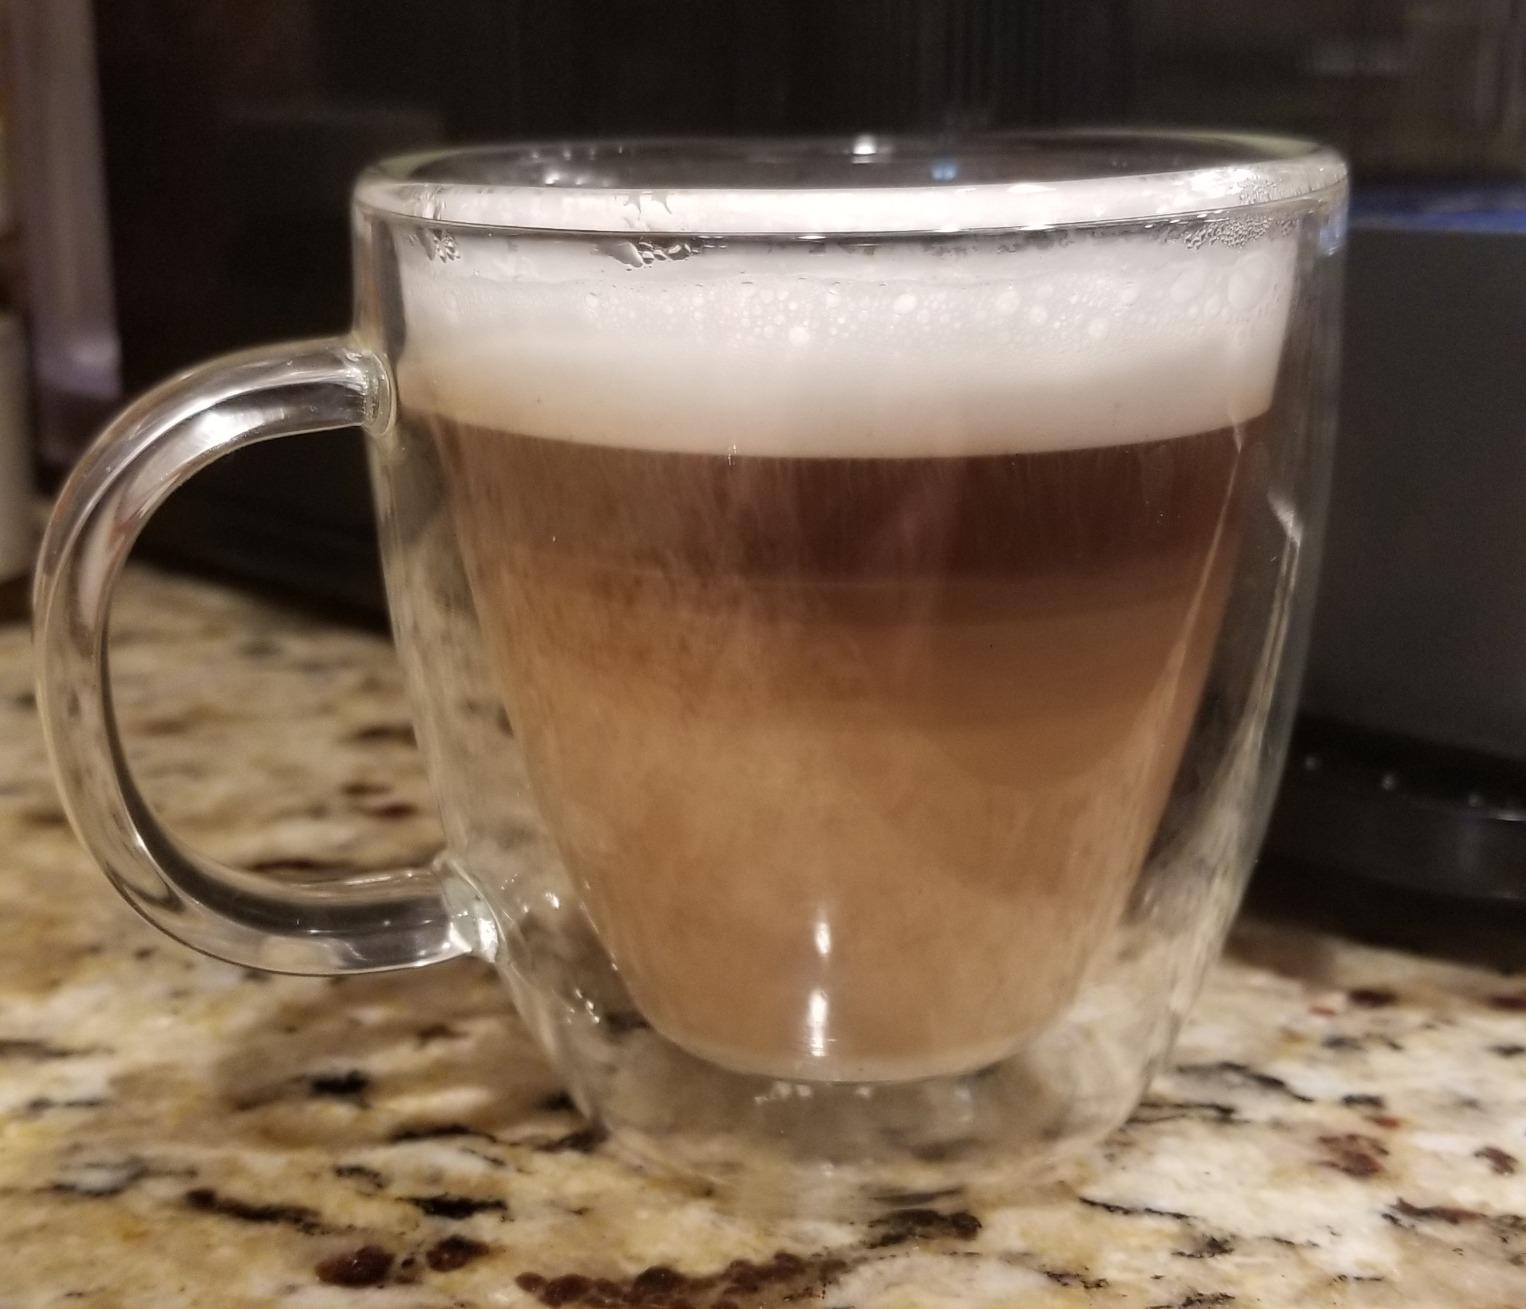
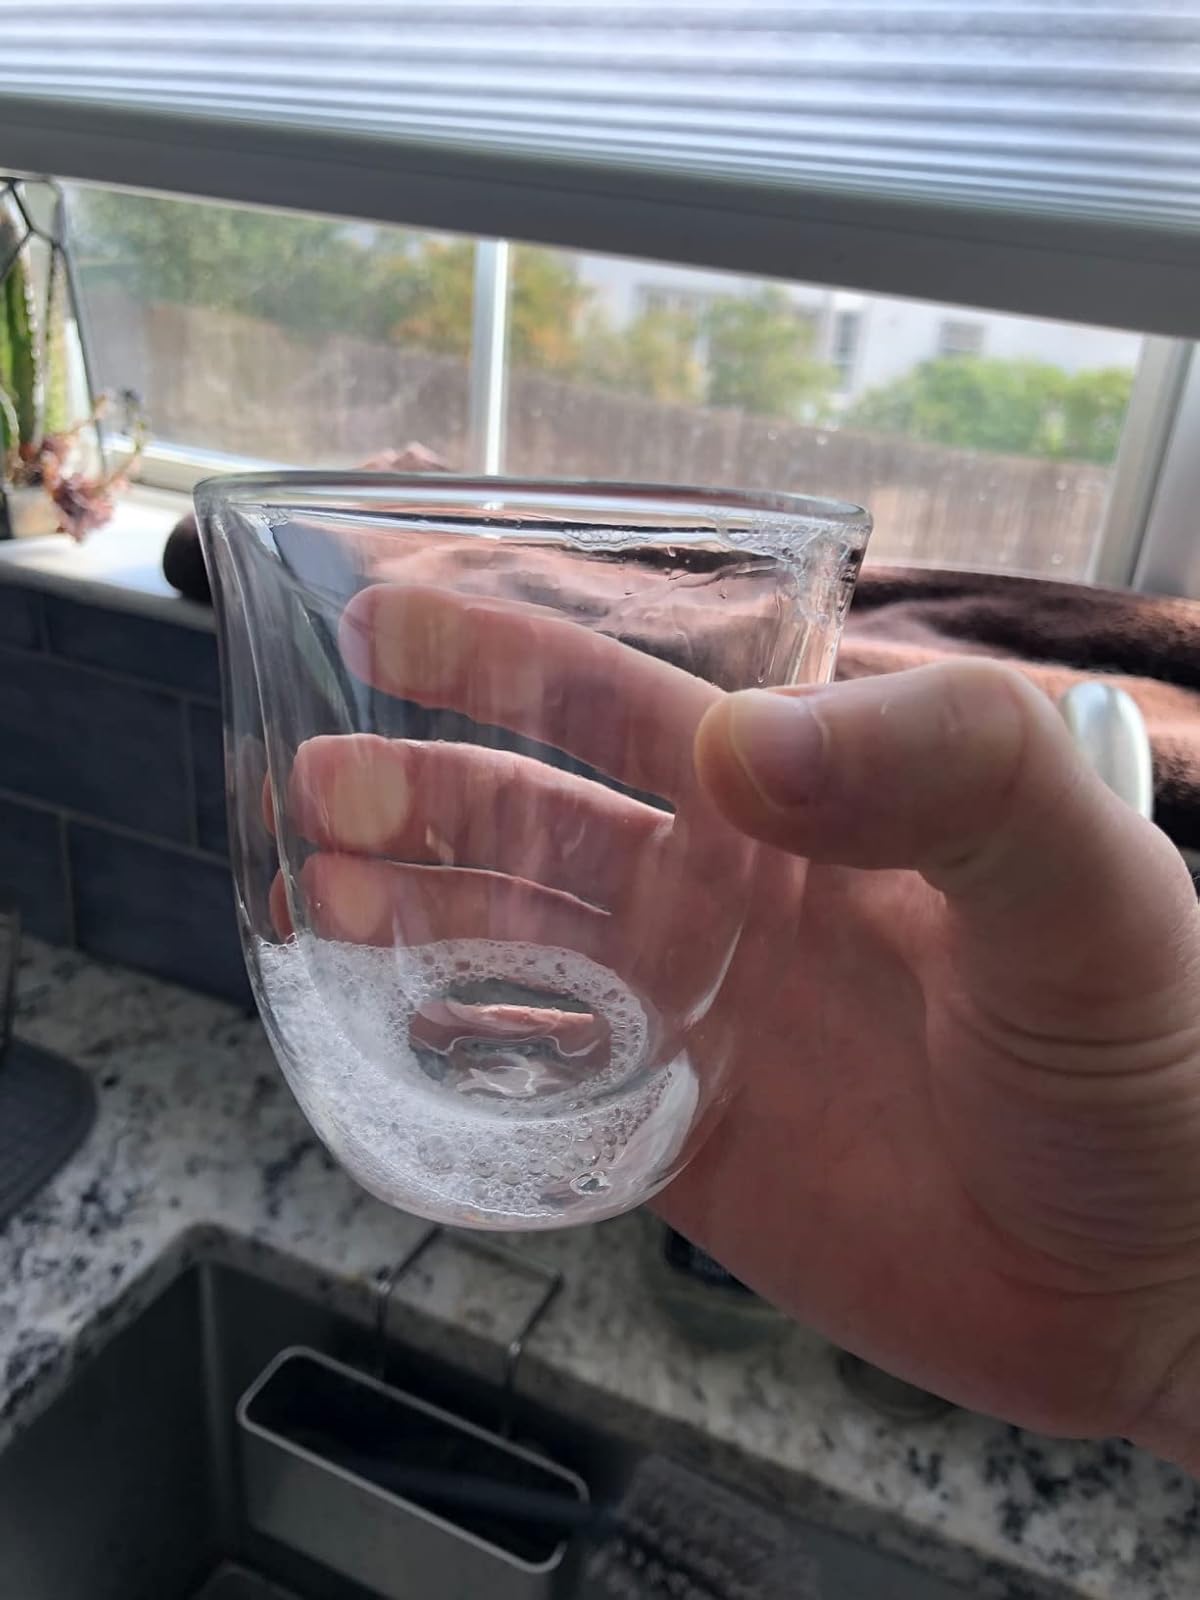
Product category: items_mug
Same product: no